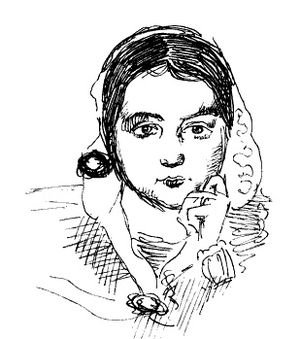
Eleonora Tscherning / Malerkarriere
Eleonora Tscherning tegnet 1841 af J.Th. Lundbye
"Eleonora ""Nore"" Christine Tscherning, døbt Hansen og senere navngivet Lützow var en dansk maler, gift med krigsminister Anton Frederik Tscherning.